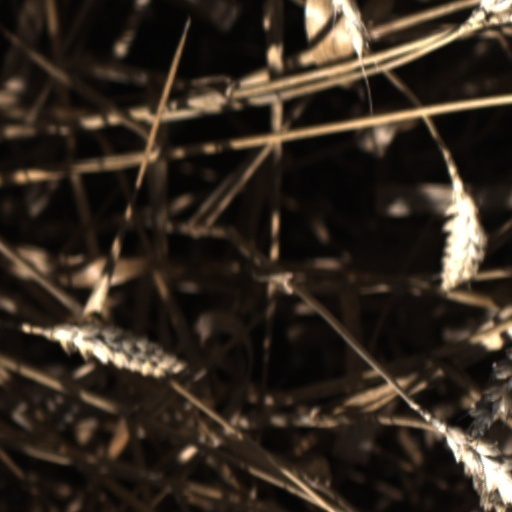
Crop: wheat